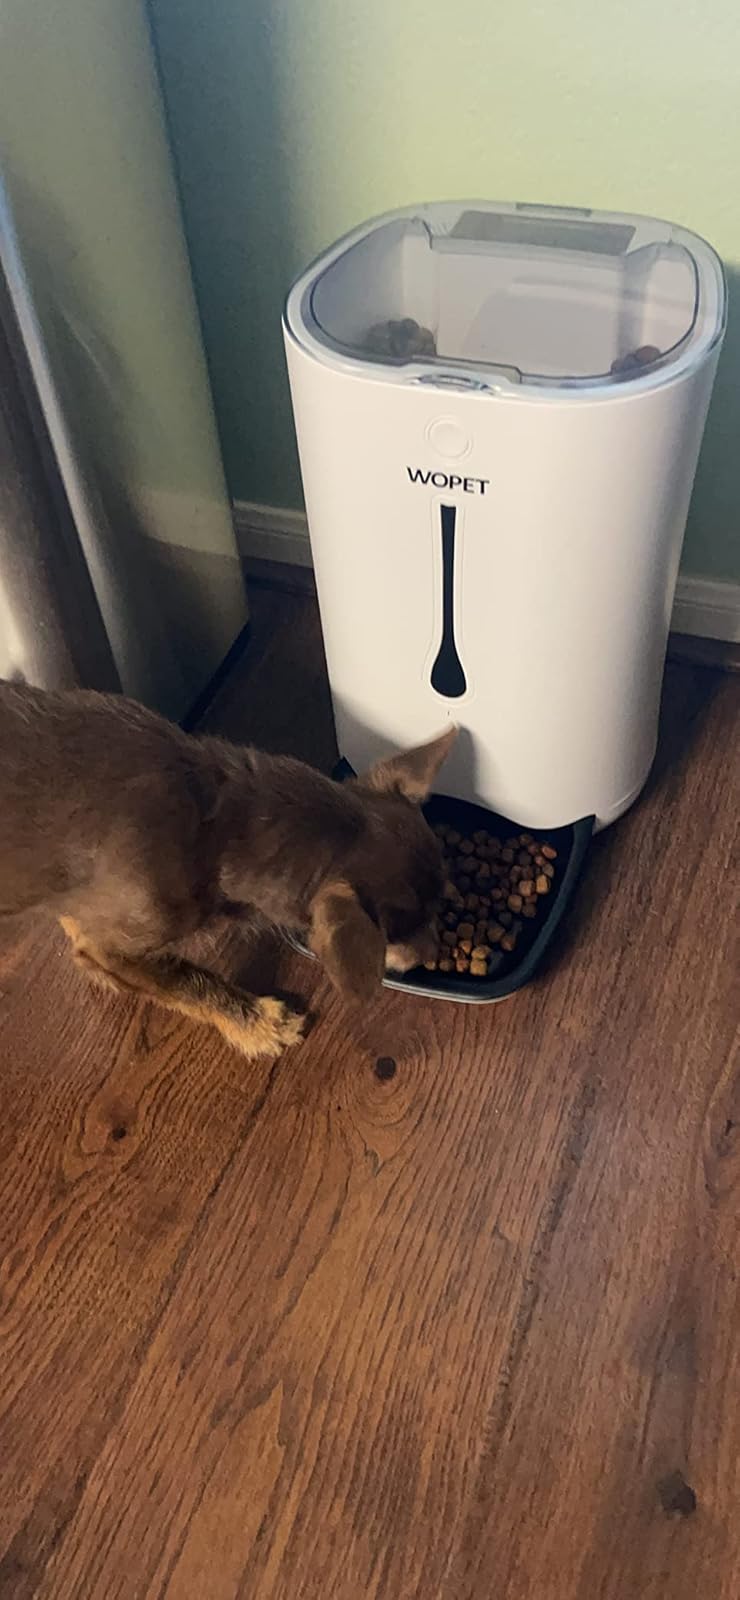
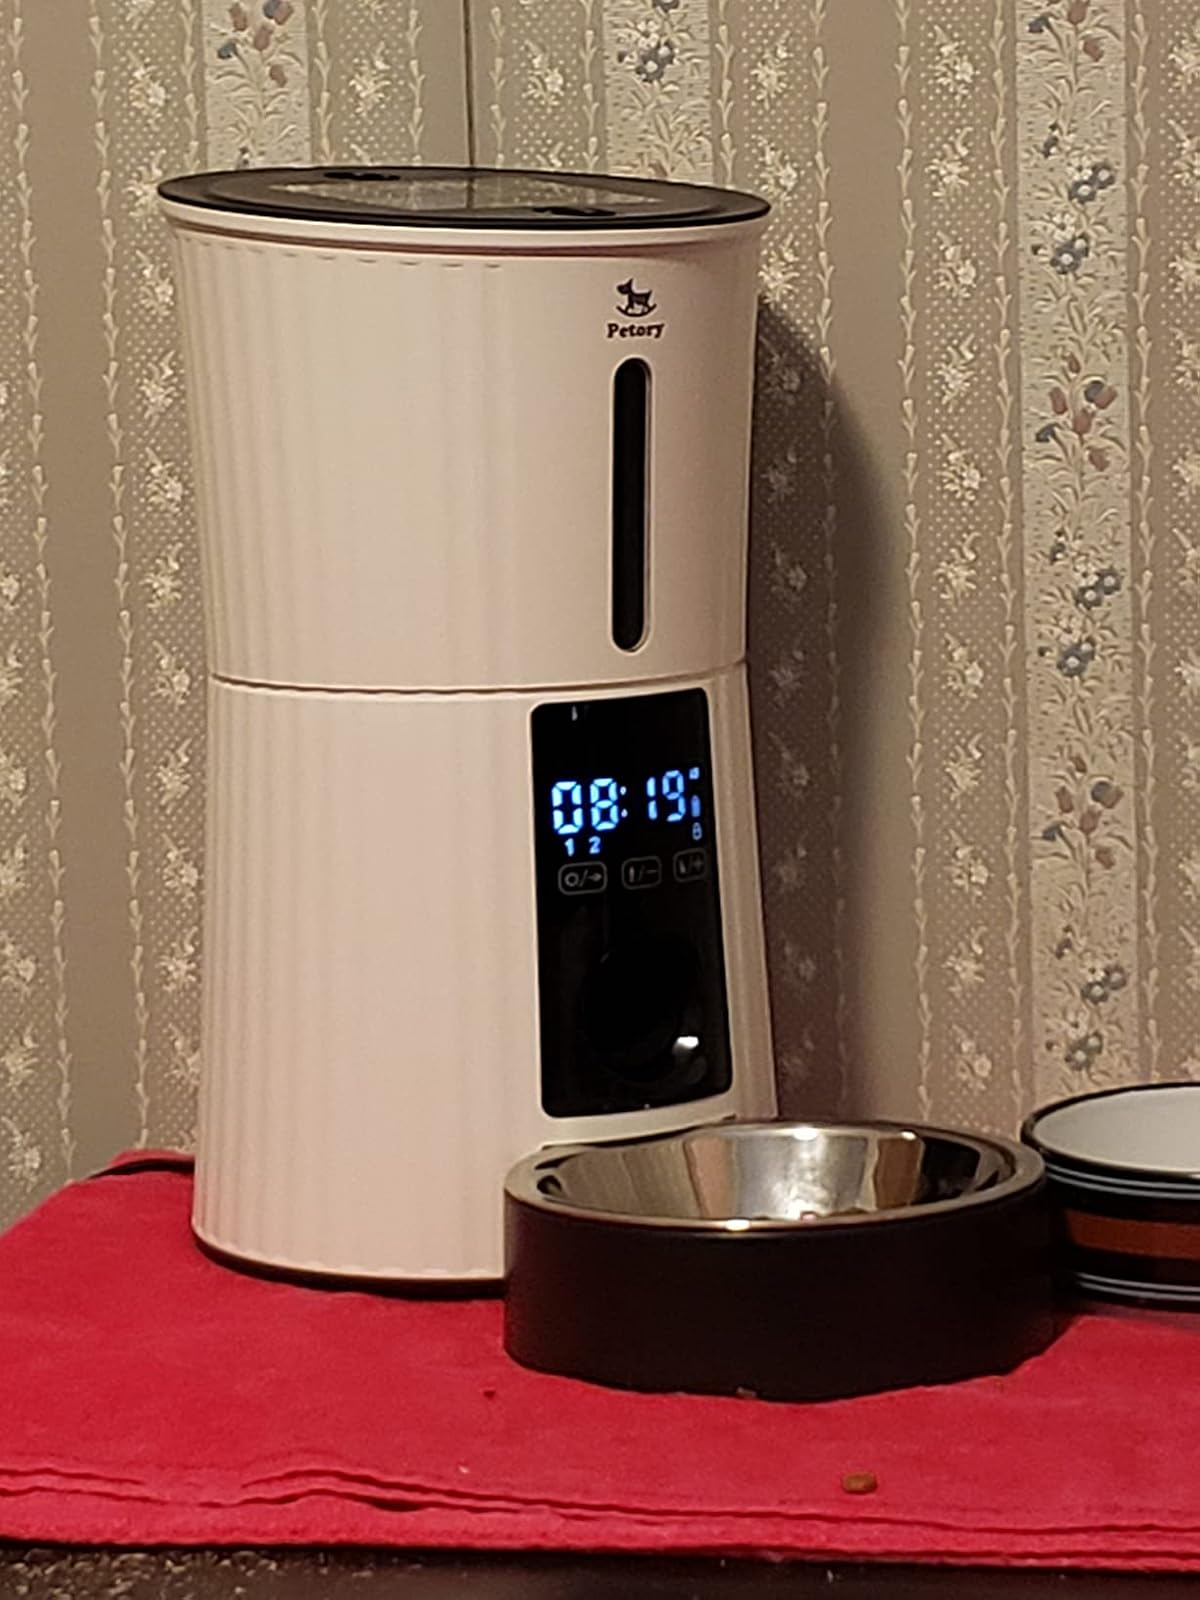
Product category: items_feeder
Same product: no